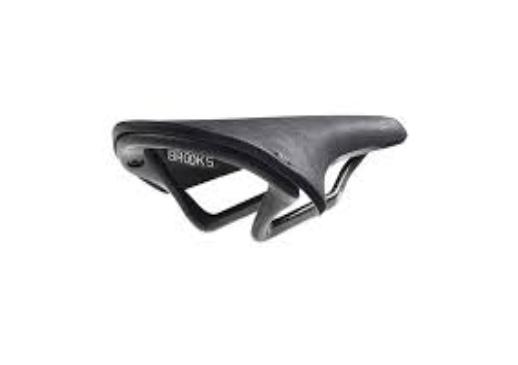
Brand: Brooks Saddle
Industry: Transportation